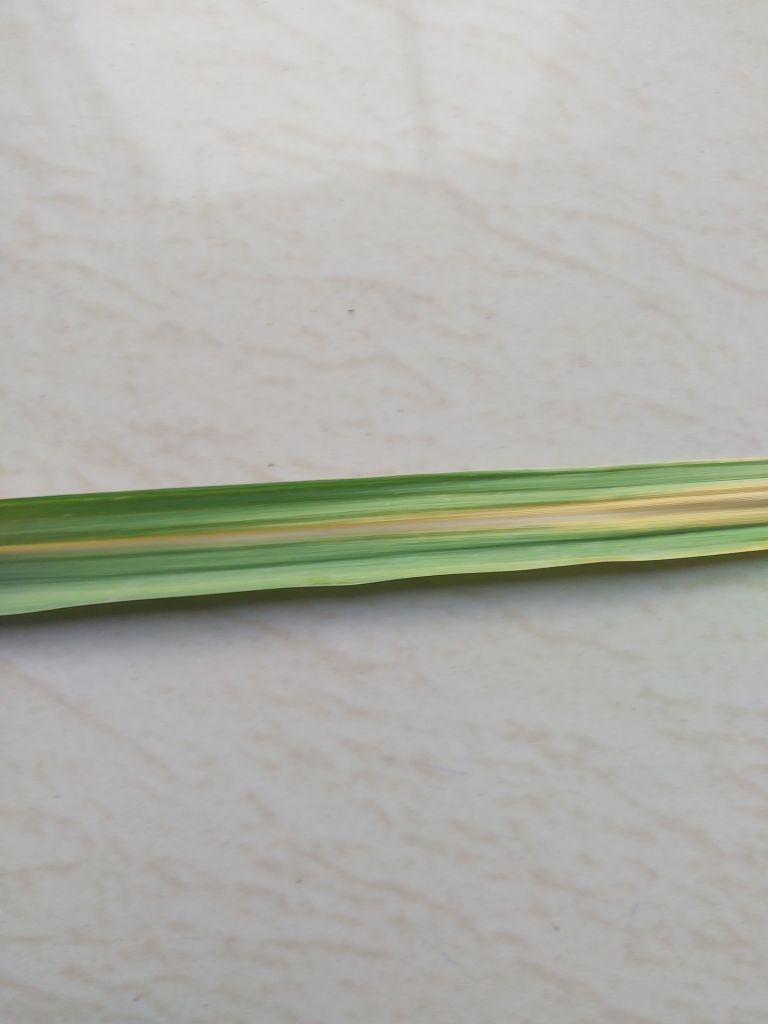
Label: Yellow Leaf